Invasion of Poland

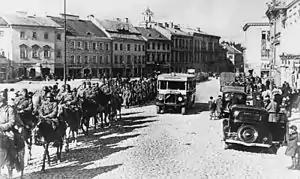
Red Army enters the provincial capital of Wilno during the Soviet invasion, 19 September 1939

Polish forces abandoned the regions of Pomerelia (the Polish Corridor), Greater Poland and Polish Upper Silesia in the first week. The Polish plan for border defence was a dismal failure. The German advance, as a whole, was not slowed. On 10 September, the Polish commander-in-chief, Marshal Edward Rydz-Śmigły, ordered a general retreat to the south-east, towards the Romanian Bridgehead. Meanwhile, the Germans were tightening their encirclement of the Polish forces west of the Vistula (in the Łódź area and, still farther west, around Poznań) and penetrating deeply into eastern Poland. Warsaw, which had undergone heavy aerial bombardment since the first hours of the war, was attacked on 9 September and was put under siege on 13 September. Around then, advanced German forces also reached Lwów, a major city in eastern Poland, and 1,150 German aircraft bombed Warsaw on 24 September.